T-Slam

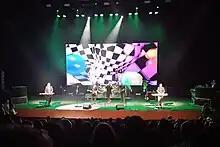
T-Slam band in concert, December 2022. From the right: Yossi Sade, Tsuf Filosof, Danny Bassan, Yizhar Ashdot, Yair Nitsani

In the summer of 1990, T-Slam produced a comeback tour, which filled stadiums all over Israel. The band recorded two new songs and released a compilation album, "Nagnu Achshav" (""Play Now""), which went platinum. The lead single of that album "Parchupah Shel HaMedina" ("The Face of the Nation") was a protest song about Shimon Peres and his recent attempt to form a government, it is also where the title of the album comes from.